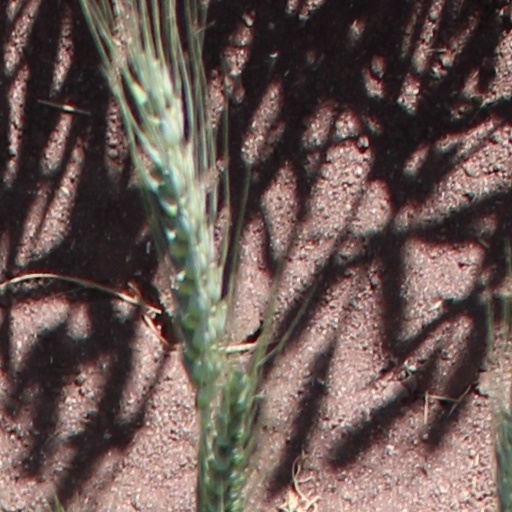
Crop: wheat